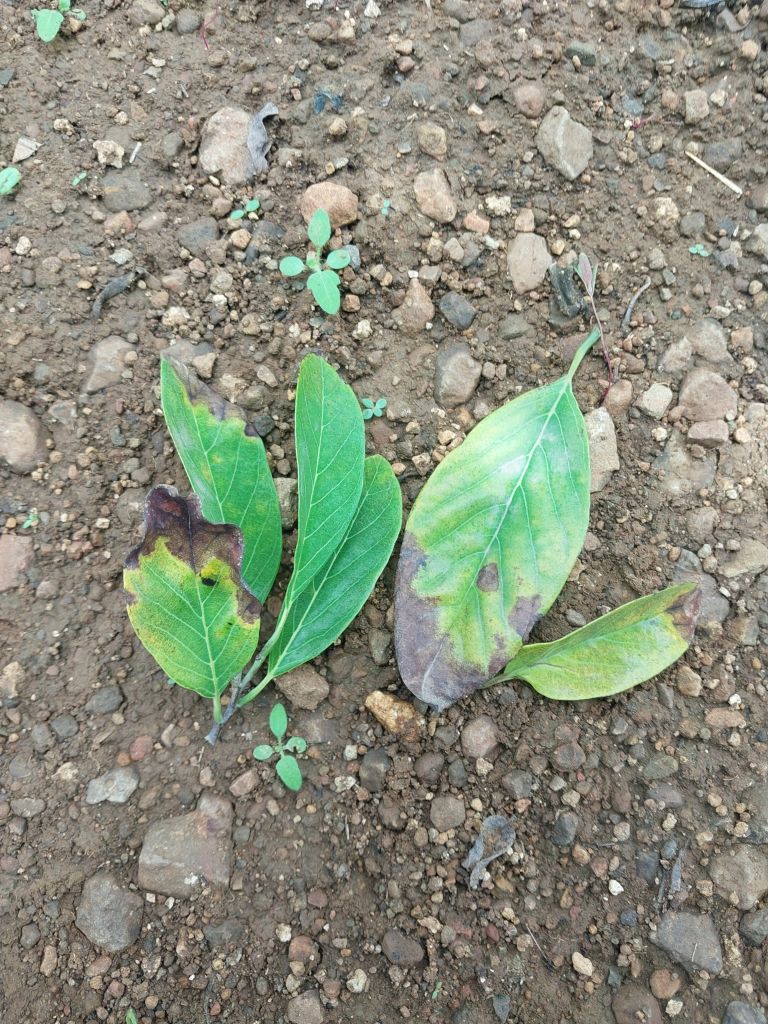
Disease label: Leaf spot on Leaves